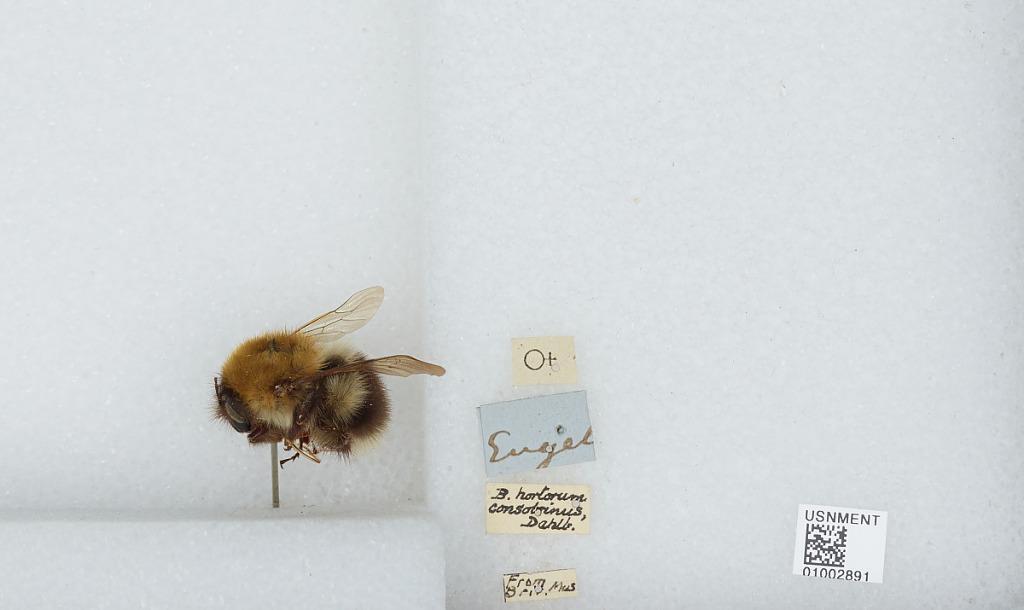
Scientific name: Bombus (Megabombus) consobrinus Dahlbom